Rashmi (film)

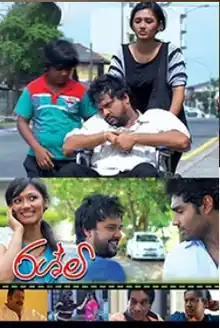
promotional poster

Rashmi is a 2022 Sri Lankan Sinhala action comedy film directed and produced by Preethiraj Weeraratne. The film stars Upeksha Swarnamali, Pubudu Chathuranga, and Akalanka Ganegama in lead roles with Jayasekara Aponso, Lucky Dias, and Duleeka Marapana in supporting roles. It is the last film to be screened before the death of veteran actor Wilson Karu. The cameo appearances of the film done by Mahendra Perera, Susila Kottage, Manel Wanaguru, Manel Chandralatha, Miyuri Samarasinghe, and Ruwanthi Mangala.